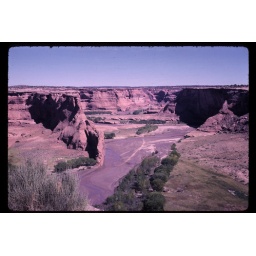
canyon de chelly on accessable by horse or foot